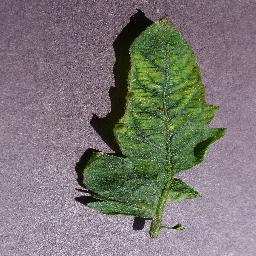
Label: Tomato___Tomato_mosaic_virus